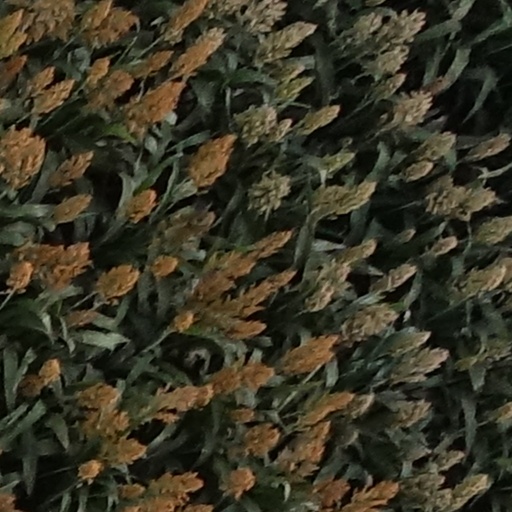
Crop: sorghum